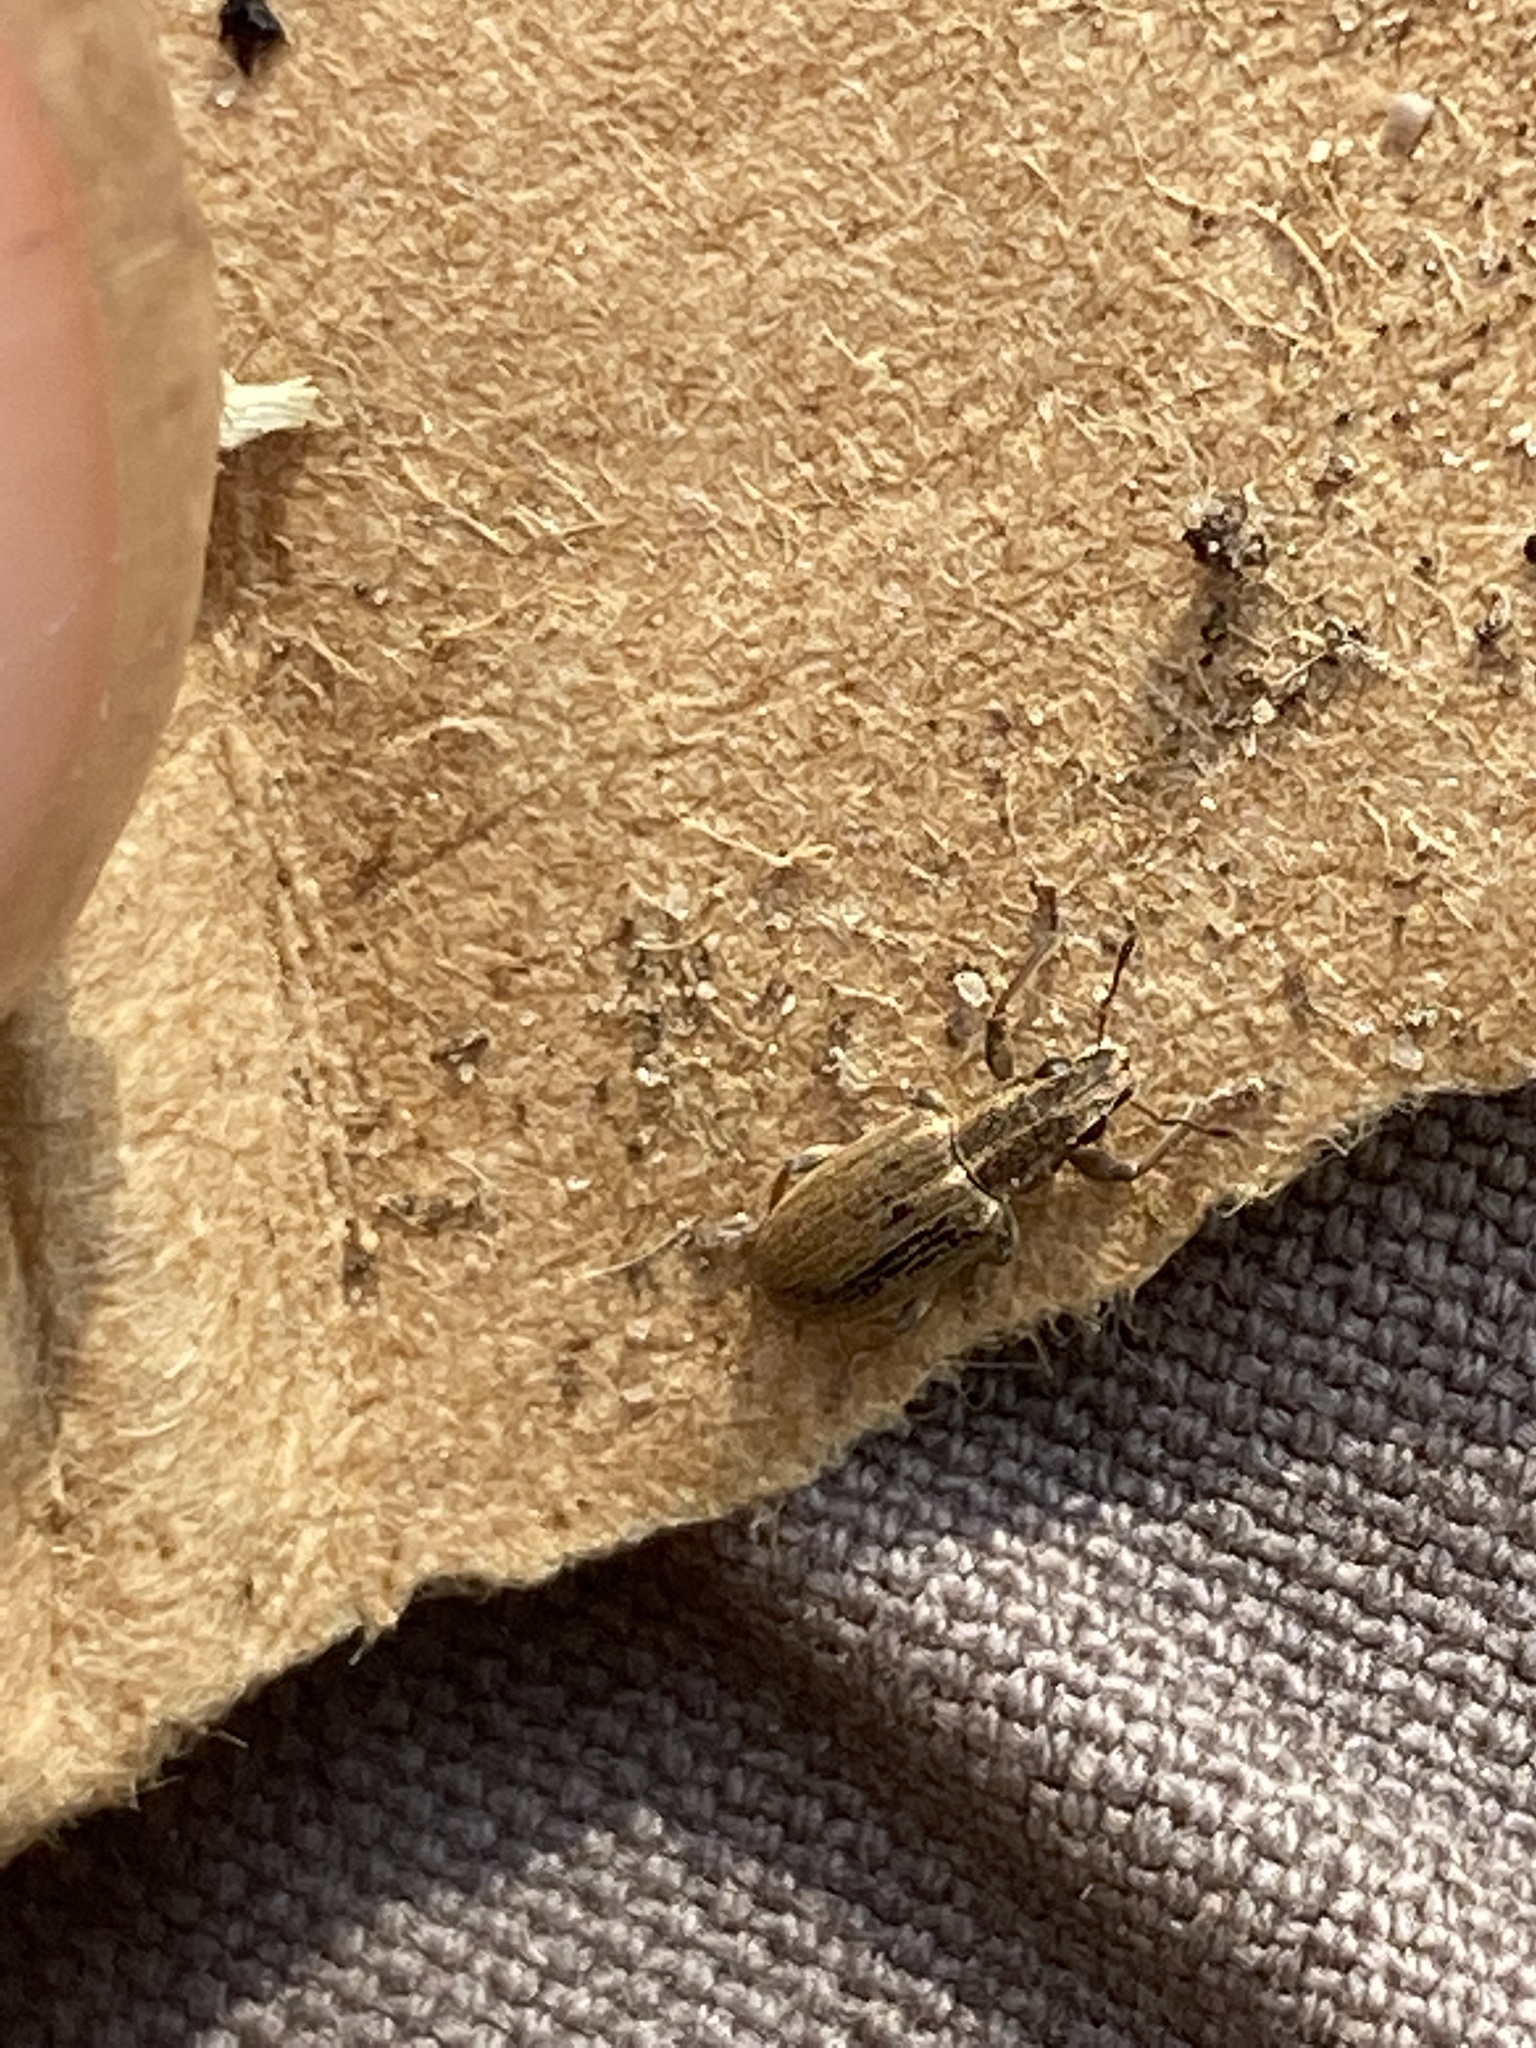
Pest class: pea_leaf_weevil